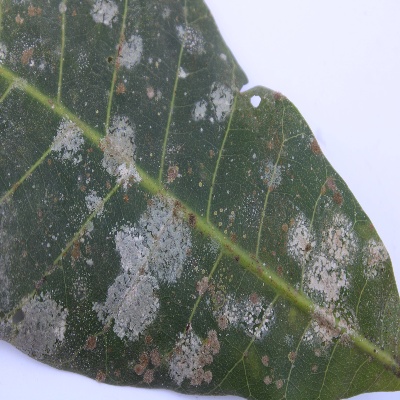
Crop: Cashew
Condition: red rust